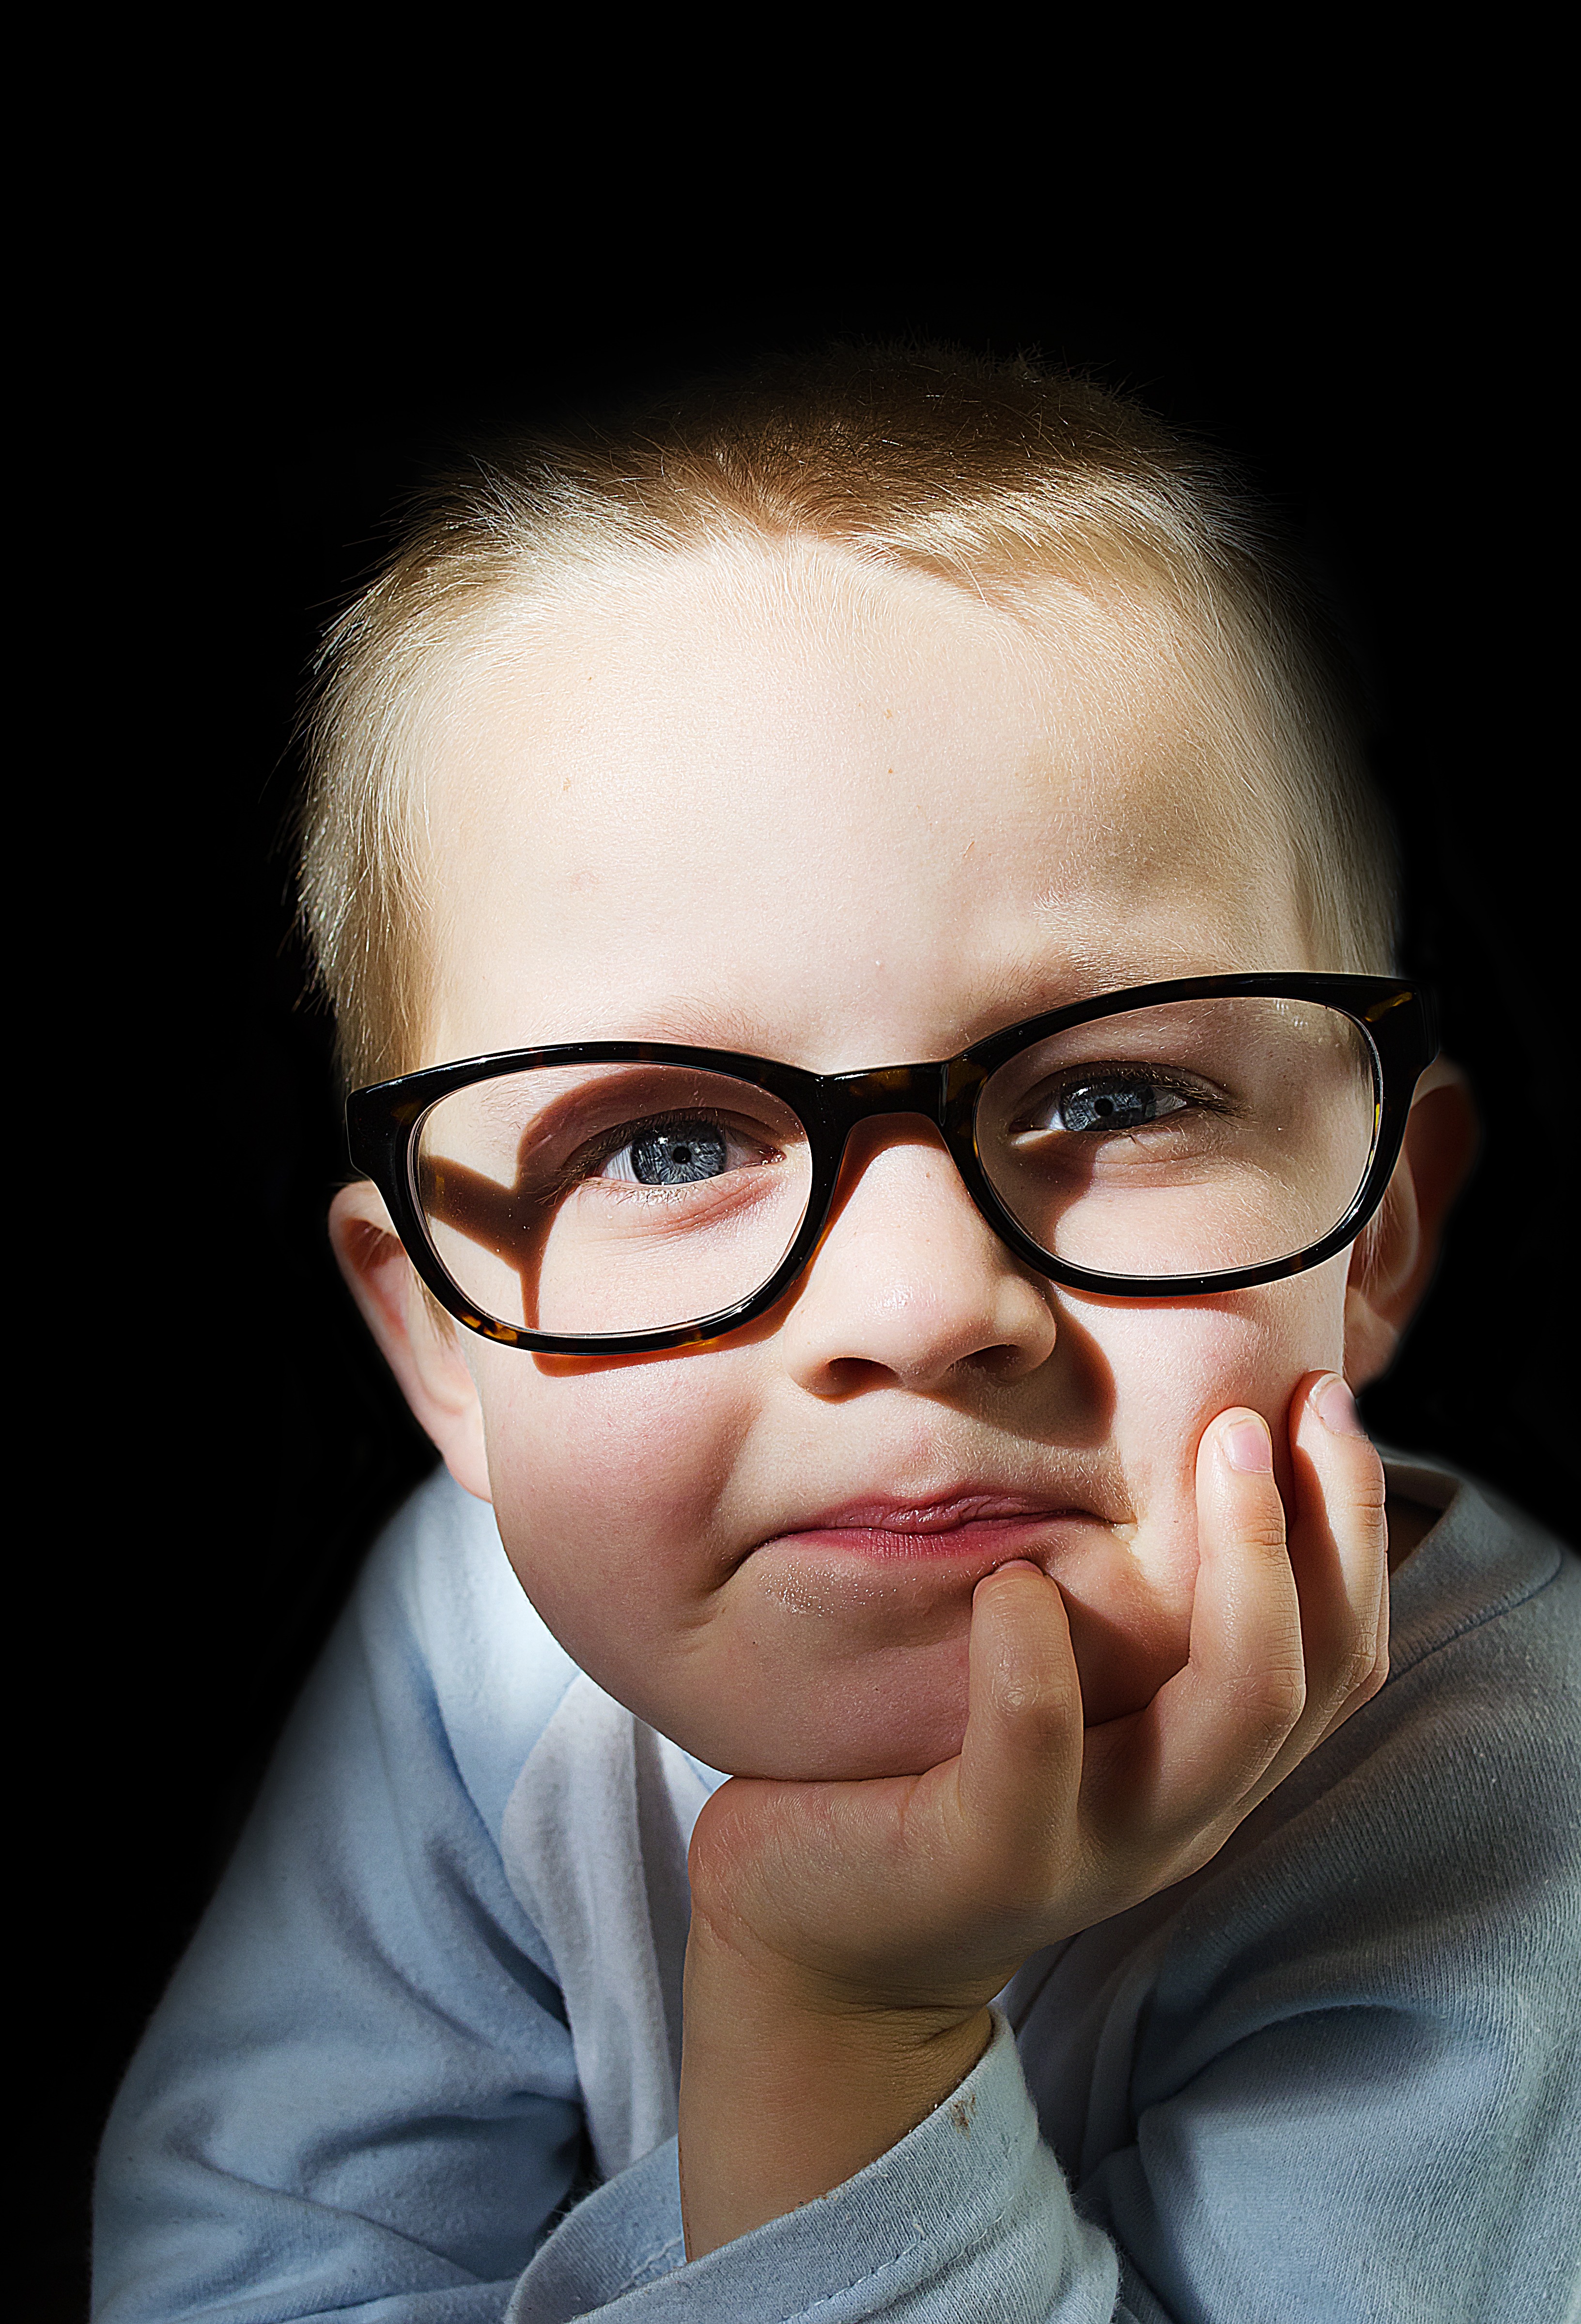
work, man, person, people, boy, kid, male, decoration, portrait, young, child, fashion, business, hairstyle, smile, close up, face, nose, eyes, background, sunglasses, eye, vision, glasses, head, look, moustache, eyewear, doctor, optical, treatment, appearance, portrait photography, facial hair, vision care